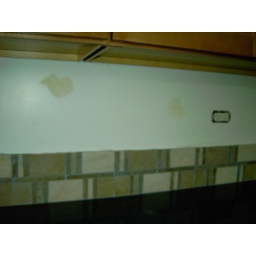
Wall above bar sink requires repairs